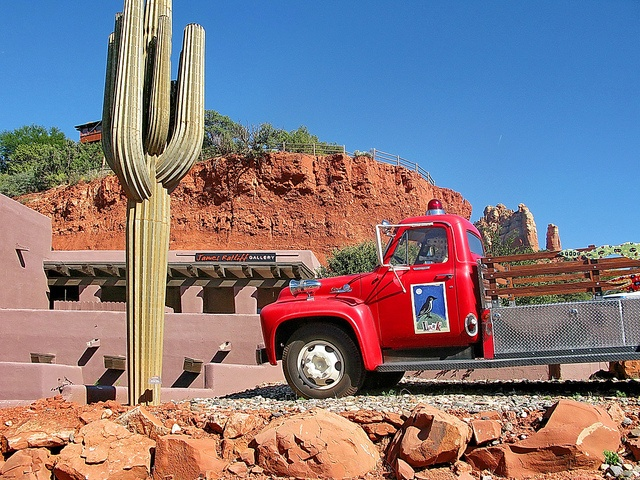
A pick up truck sitting next to a giant cactus
a truck on a gravel ground with a cactus next to it
A red delivery truck driving past a green cactus.
A red truck passing by a cactus and rocks.
a truck is parked near a large cactus